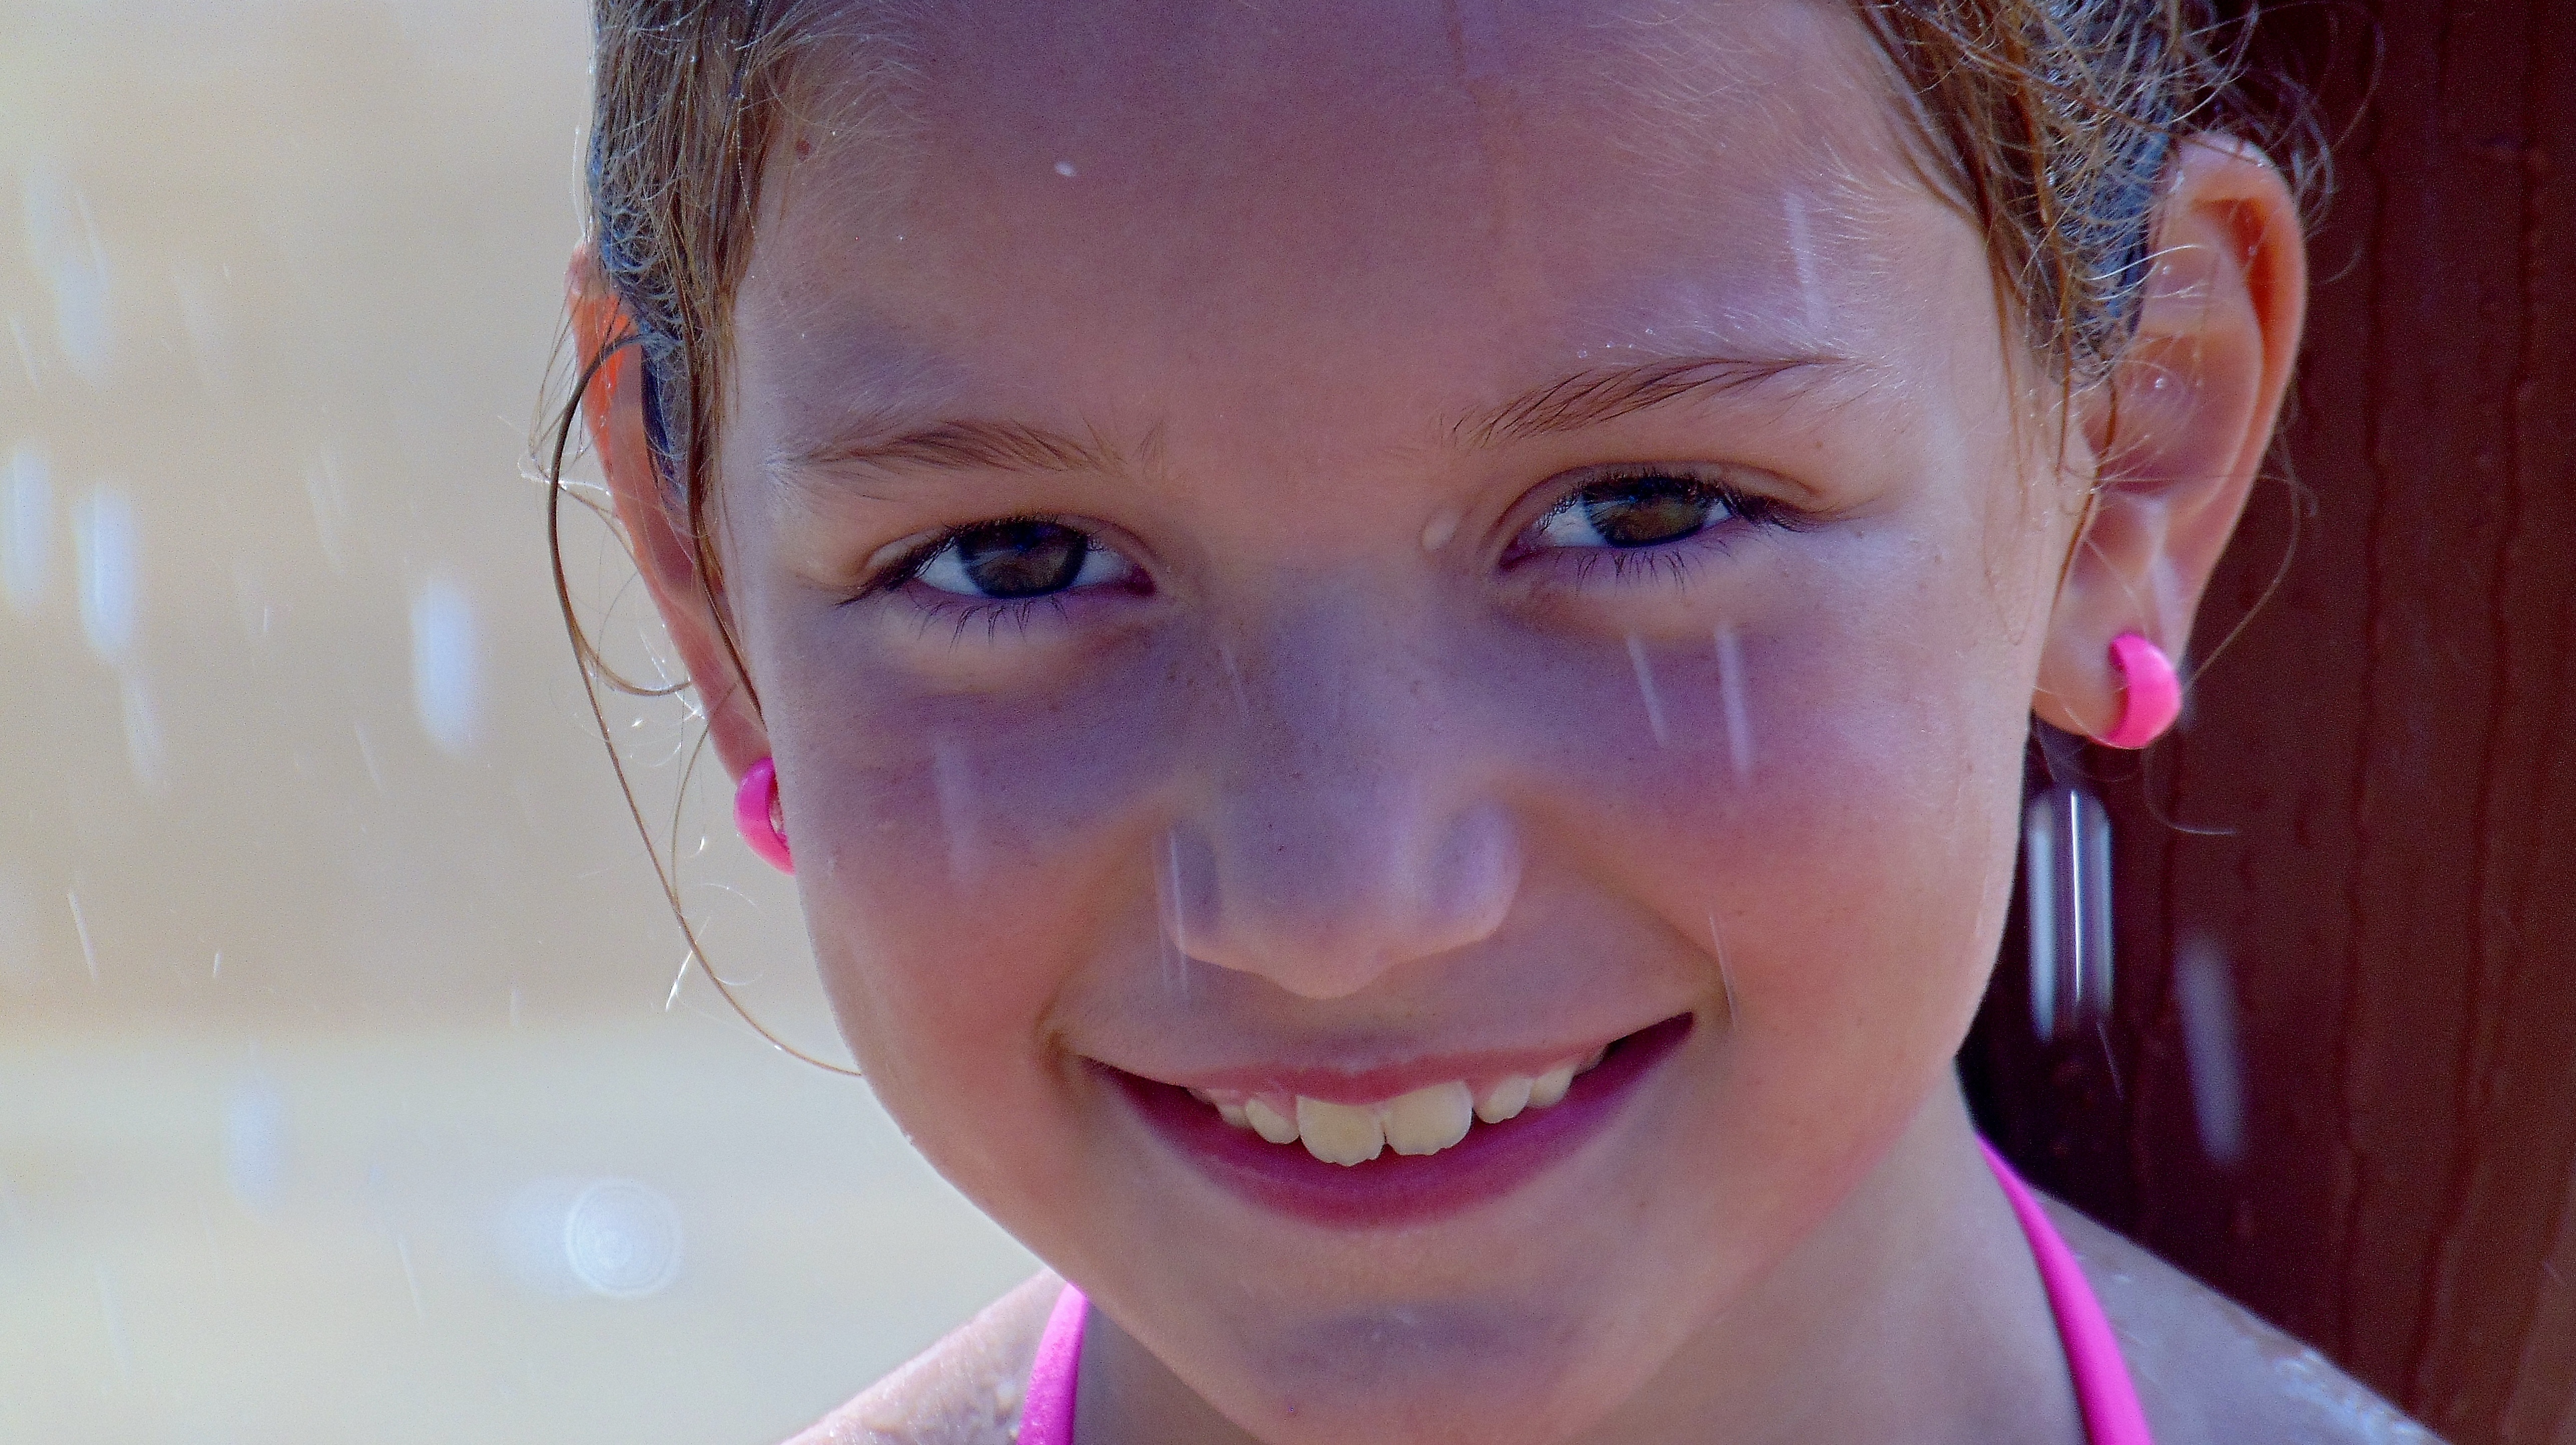
person, girl, woman, hair, sweet, kid, cute, female, portrait, young, color, child, lady, pink, facial expression, childhood, lip, hairstyle, smiling, smile, mouth, close up, human body, caucasian, cheerful, face, nose, eyes, fun, happy, happiness, toddler, eye, head, little, skin, beauty, joy, organ, adorable, laughter, tooth, emotion, daughter, little girl, water splashing